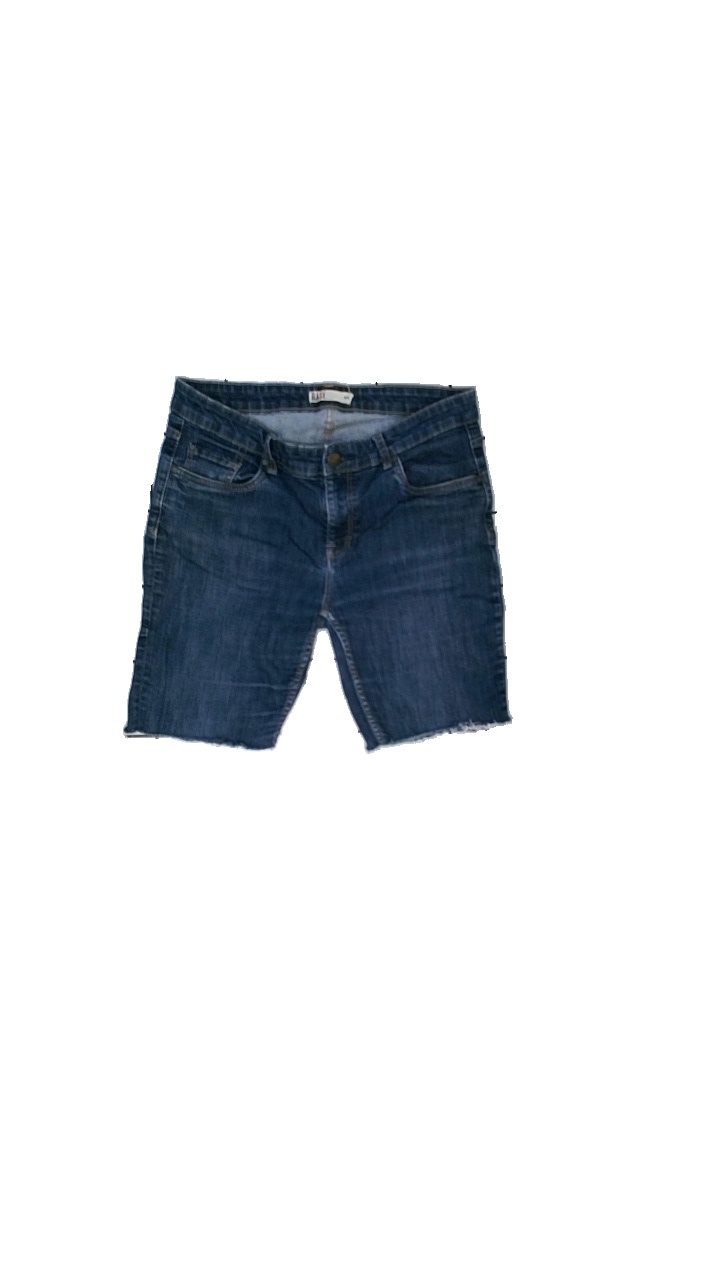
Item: Shorts (Ladies)
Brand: Lindex
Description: blå jeans shorts
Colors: Blue
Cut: Regular
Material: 100% cotton
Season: All
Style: Denim
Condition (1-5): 5
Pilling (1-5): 5
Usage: Reuse
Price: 50-100